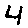
Label: 4